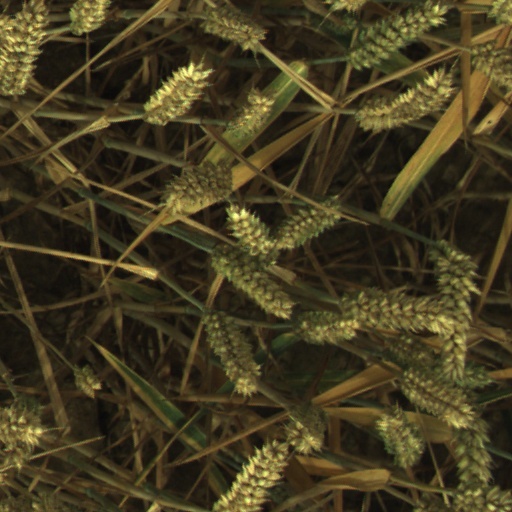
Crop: wheat